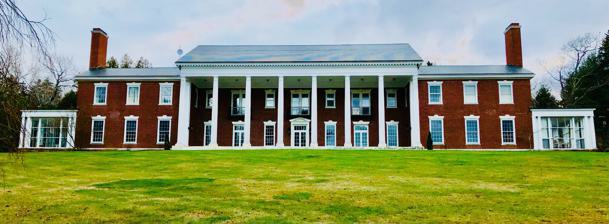
Building: Cobe Estate
Country: United States of America
Year built: 1912
Historic house in Maine, United States United States historic place Cobe Estate U.S. National Register of Historic Places Winter at Cobe Estate, in Northport, Maine Location in Maine Show map of Maine Location in United States Show map of the United States Nearest city Northport, Maine Coordinates 44°22′27″N 68°58′7″W / 44.37417°N 68.96861°W / 44.37417; -68.96861 Area 52 acres (21 ha) Built 1912 ( 1912 ) Architect Marshall & Fox Architectural style Colonial Revival NRHP reference No. 83003684 Added to NRHP October 20, 1983 The Cobe Estate , also known as Cariad or Oak Hall , is a historic summer mansion house on Bluff Road in Northport, Maine .  Overlooking Penobscot Bay , this 1910s mansion is one of the largest Colonial Revival houses in the state.  It was built in 1912-14 for Chicago lawyer Ira M. Cobe, and was listed on the National Register of Historic Places in 1983. Description and history The Cobe Estate is in northern Northport, on the west side of Bluff Road just south of the Bayside neighborhood and the Northport Golf Club.  The house is a large 2- 1 ⁄ 2 story structure, whose main section and side wings are finished in brick.  Its long facades face the northeast and southwest, and are sheltered by two-story colonnades of columns, round on one side and square on the other.  The southwest colonnade is topped by a Colonial Revival railing, protecting a balcony space accessible from the attic level.  Two-story wings extends the house's length, with one end also sporting sunporches. The interior of the house is lavishly appointed, with marble and carved woodwork widely used.  The central hall has flanking wooden staircases rising to a common landing.  Walls feature both wooden and plaster paneling, with the music room particularly decorated with designs incorporating musical instruments.  All of the rooms are Colonial Revival in style except for the library, which has Gothic features. The house was designed by Marshall & Fox , a leading Chicago architectural firm, and was built in 1912-14 for Ira M. Cobe , a Chicago lawyer and investment banker.  Cobe's wife Anne was from Belfast, Maine , and the house was built in Northport so that she could be nearer her family in the summertime. The estate grounds were designed by Warren H. Manning . See also National Register of Historic Places listings in Waldo County, Maine List of Gilded Age mansions in Maine References